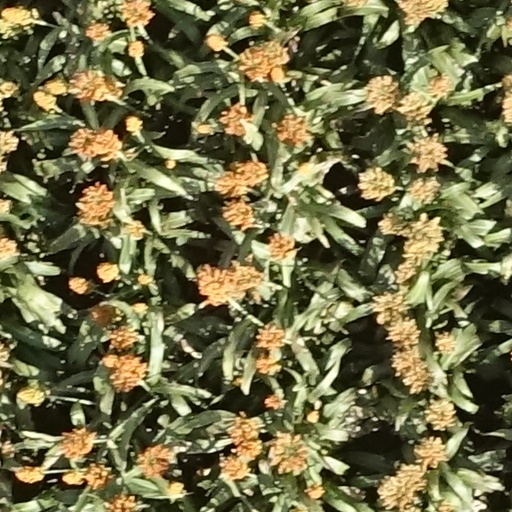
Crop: sorghum